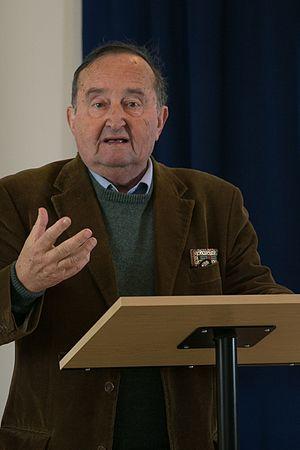
Les associations espérantophones sont présentes dans le monde entier et chacune est animée par ses propres buts.
Renato Corsetti est un espérantiste et linguiste italien, ancien président de l'Association mondiale d’espéranto de 2001 à 2007. Pendant le congrès italien d'espéranto, en septembre 2007, il a été élu président de la fédération italienne d'espéranto.